American football plays

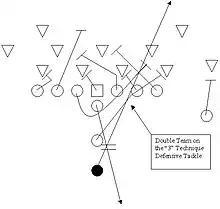
Off Tackle play.

A singleback formation, also called an “ace” and “lone setback”, is any formation where the quarterback lines up directly under center, with a lone running back lined up approximately 5 yards behind the line of scrimmage.